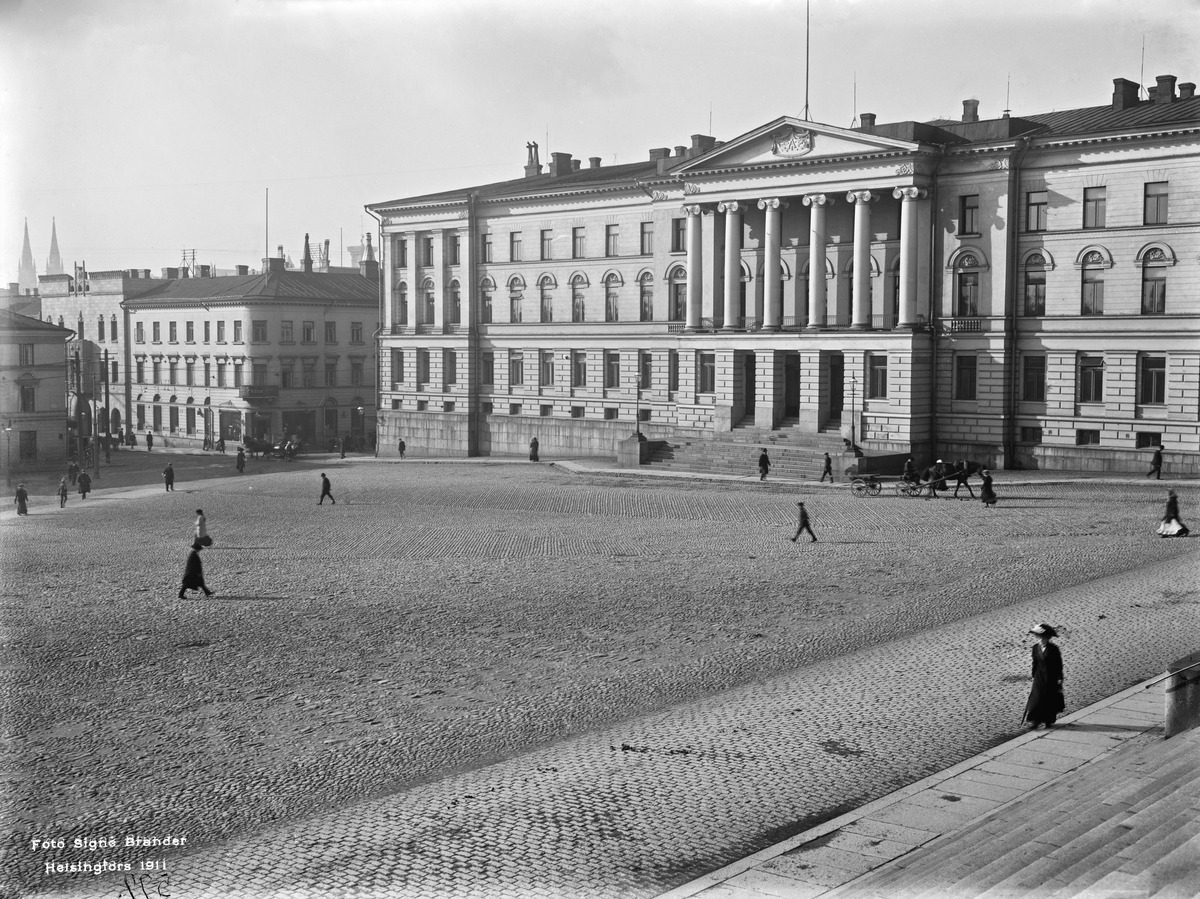
Keisarillisen Aleksanterin yliopiston päärakennus senaatintorinpuoleinen julkisivu
sisällön kuvaus: Keisarillisen Aleksanterin yliopiston päärakennus senaatintorinpuoleinen julkisivu. Unioninkatu 34. mustavalkoinen
Kuvaaja: Brander, Signe, valokuvaaja
Ajankohta: kuvausaika 1911
Paikka: Suomi, Uusimaa, Helsinki, Kluuvi Helsinki, Unioninkatu 34
Aiheet: Helsingin yliopisto, empire, arkkitehtuuri, yliopistot, korkeakoulut, torit, aukiot